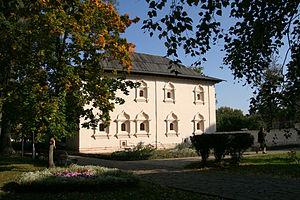
Le monastère du Sauveur-Saint-Euthyme ou monastère de Saint-Euthyme ou encore de la Transfiguration-du-Sauveur-Saint-Euthyme, est situé sur la rive gauche de la rivière Kamenka, au nord de Souzdal. C'est un ancien monastère d'hommes, qui fut fondé en 1352 par le prince de Souzdal et Nijni Novgorod, Boris Constantinovitch. C'était également une citadelle, destinée à protéger la ville des attaques ennemies.